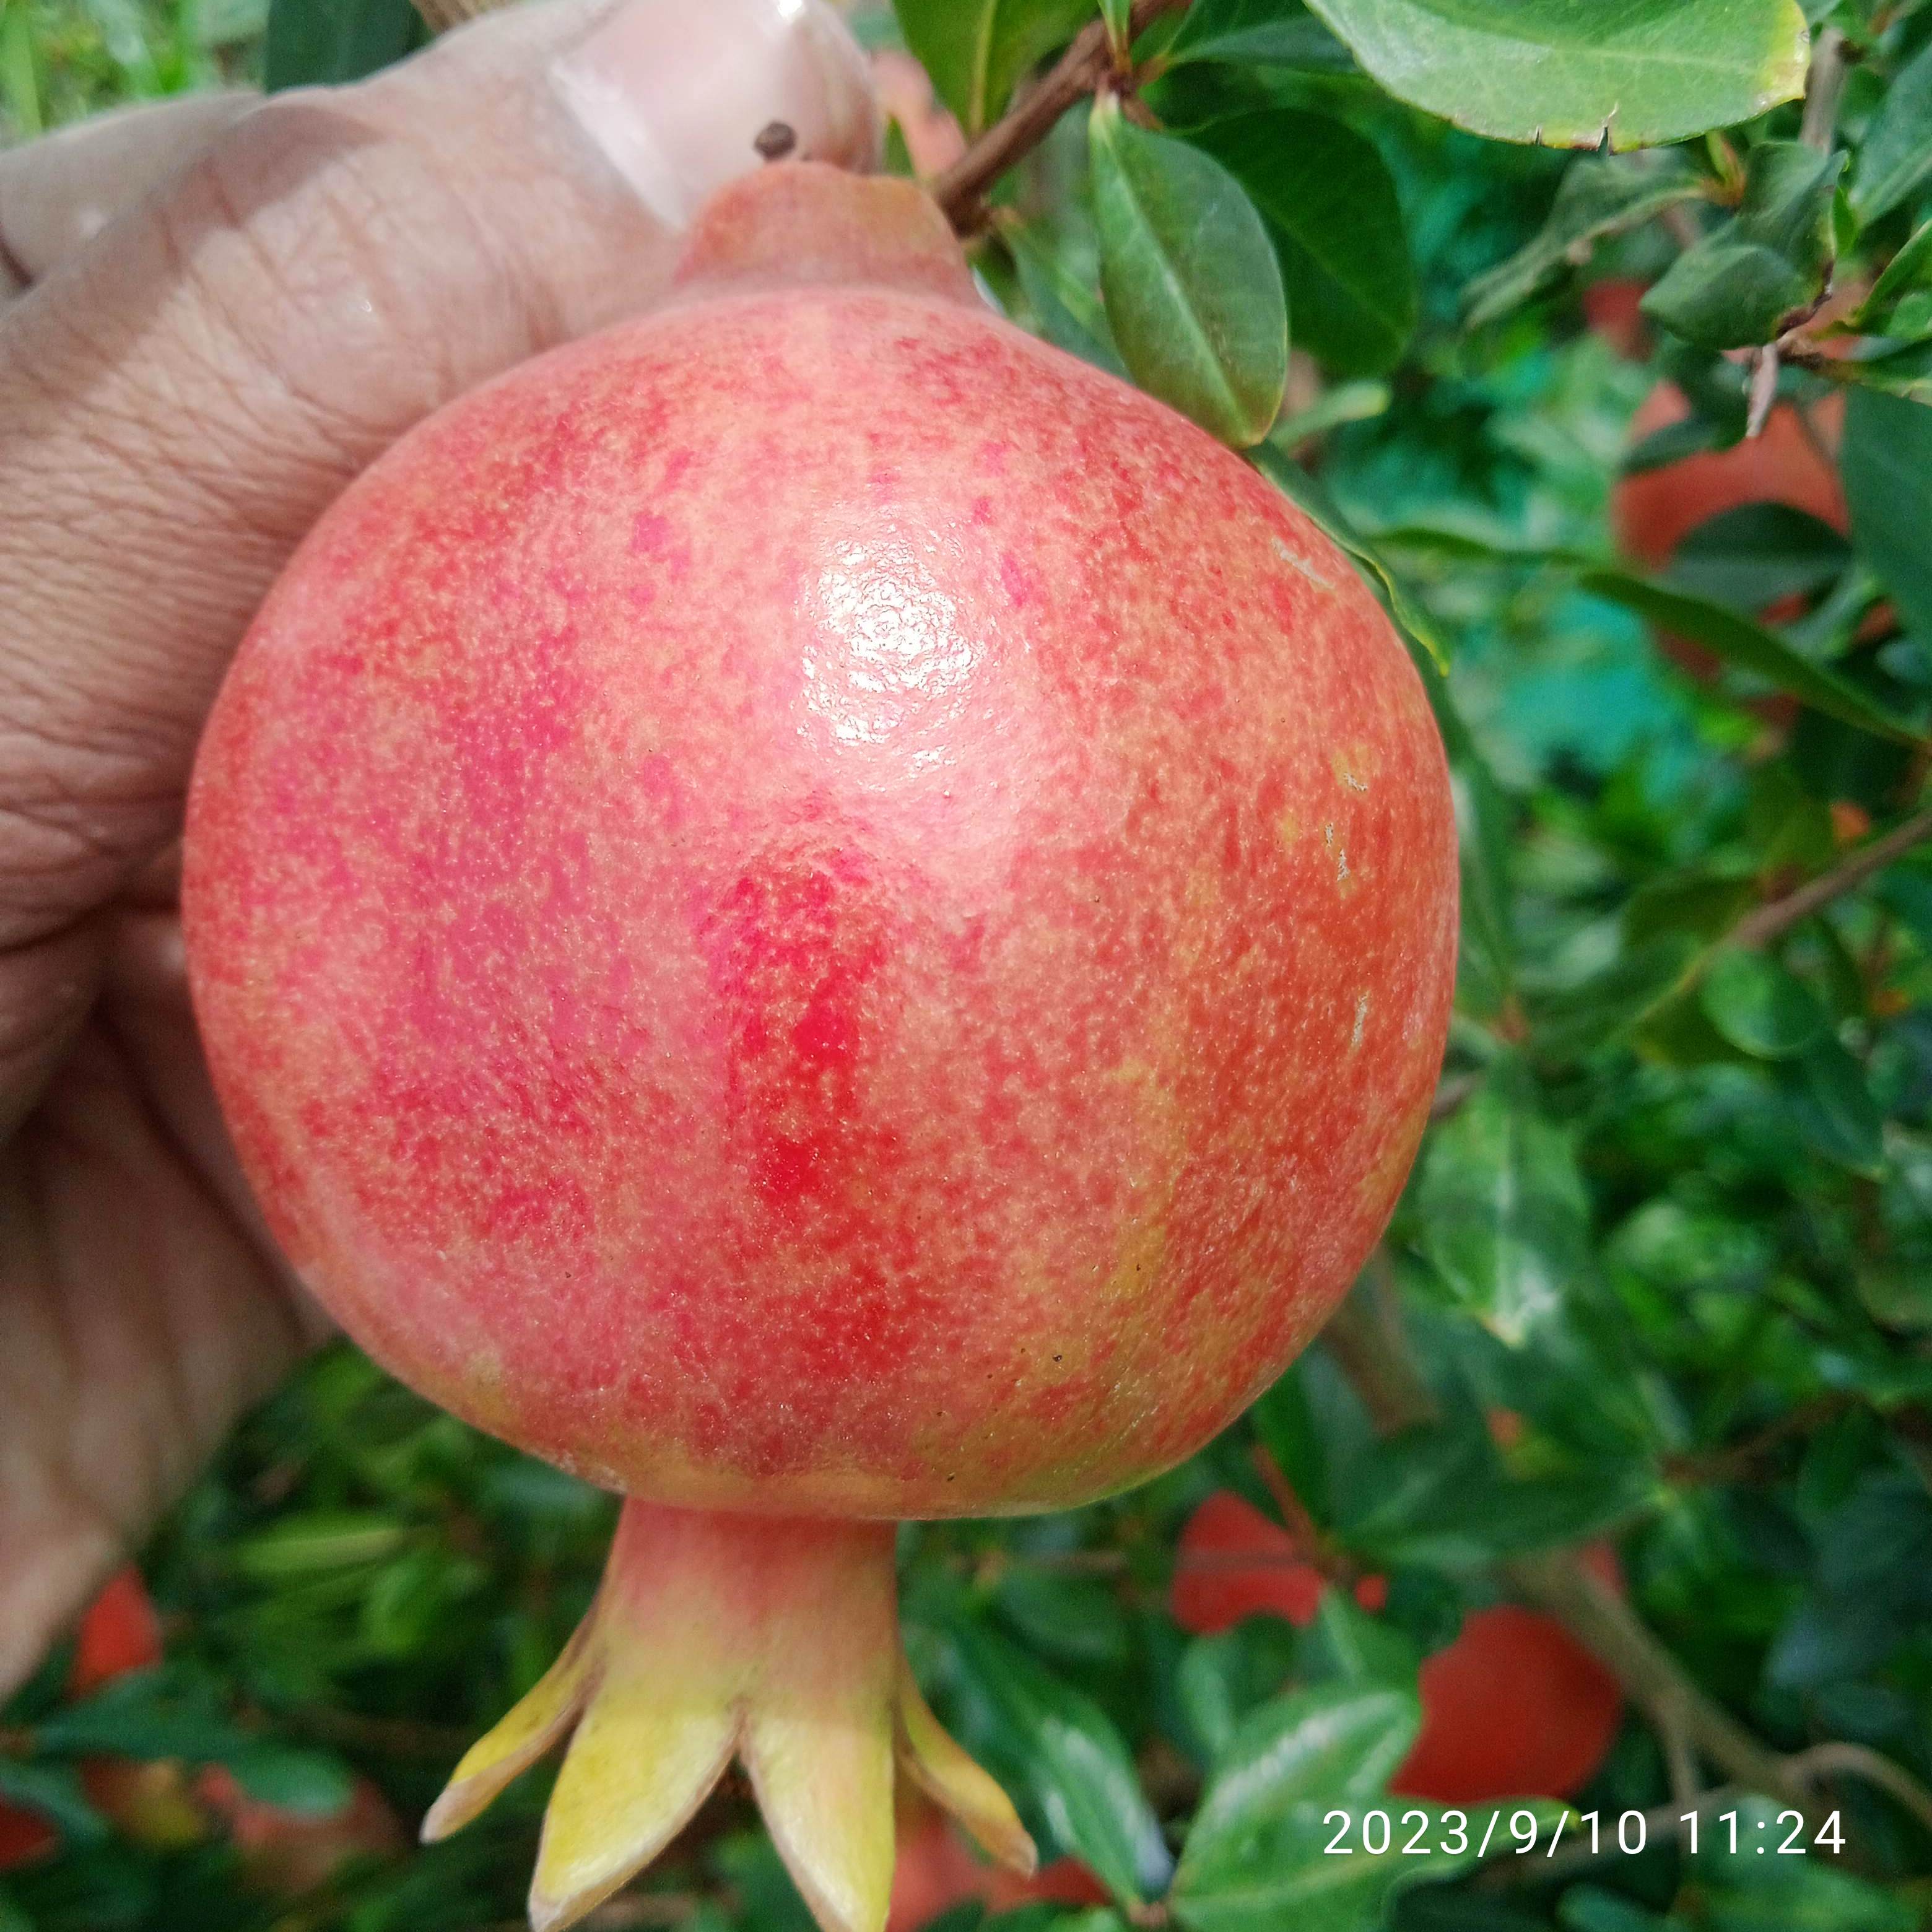
Label: Healthy